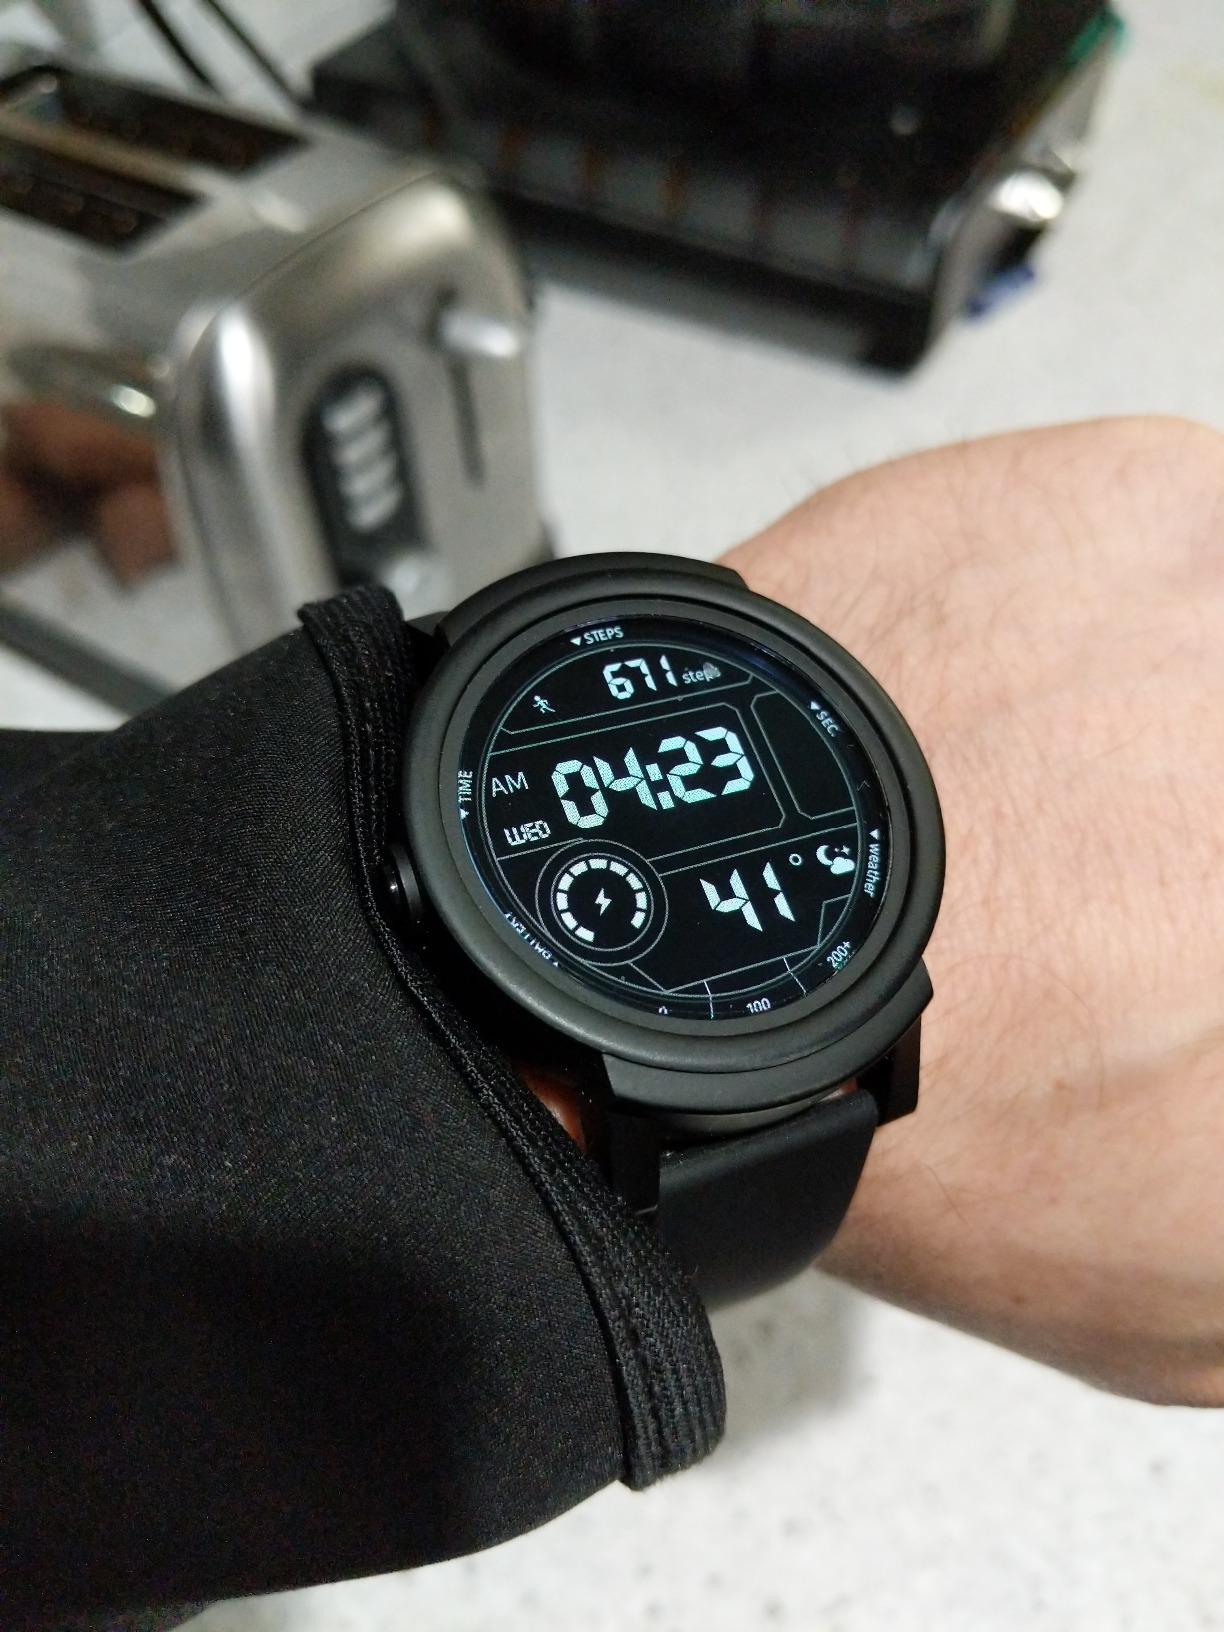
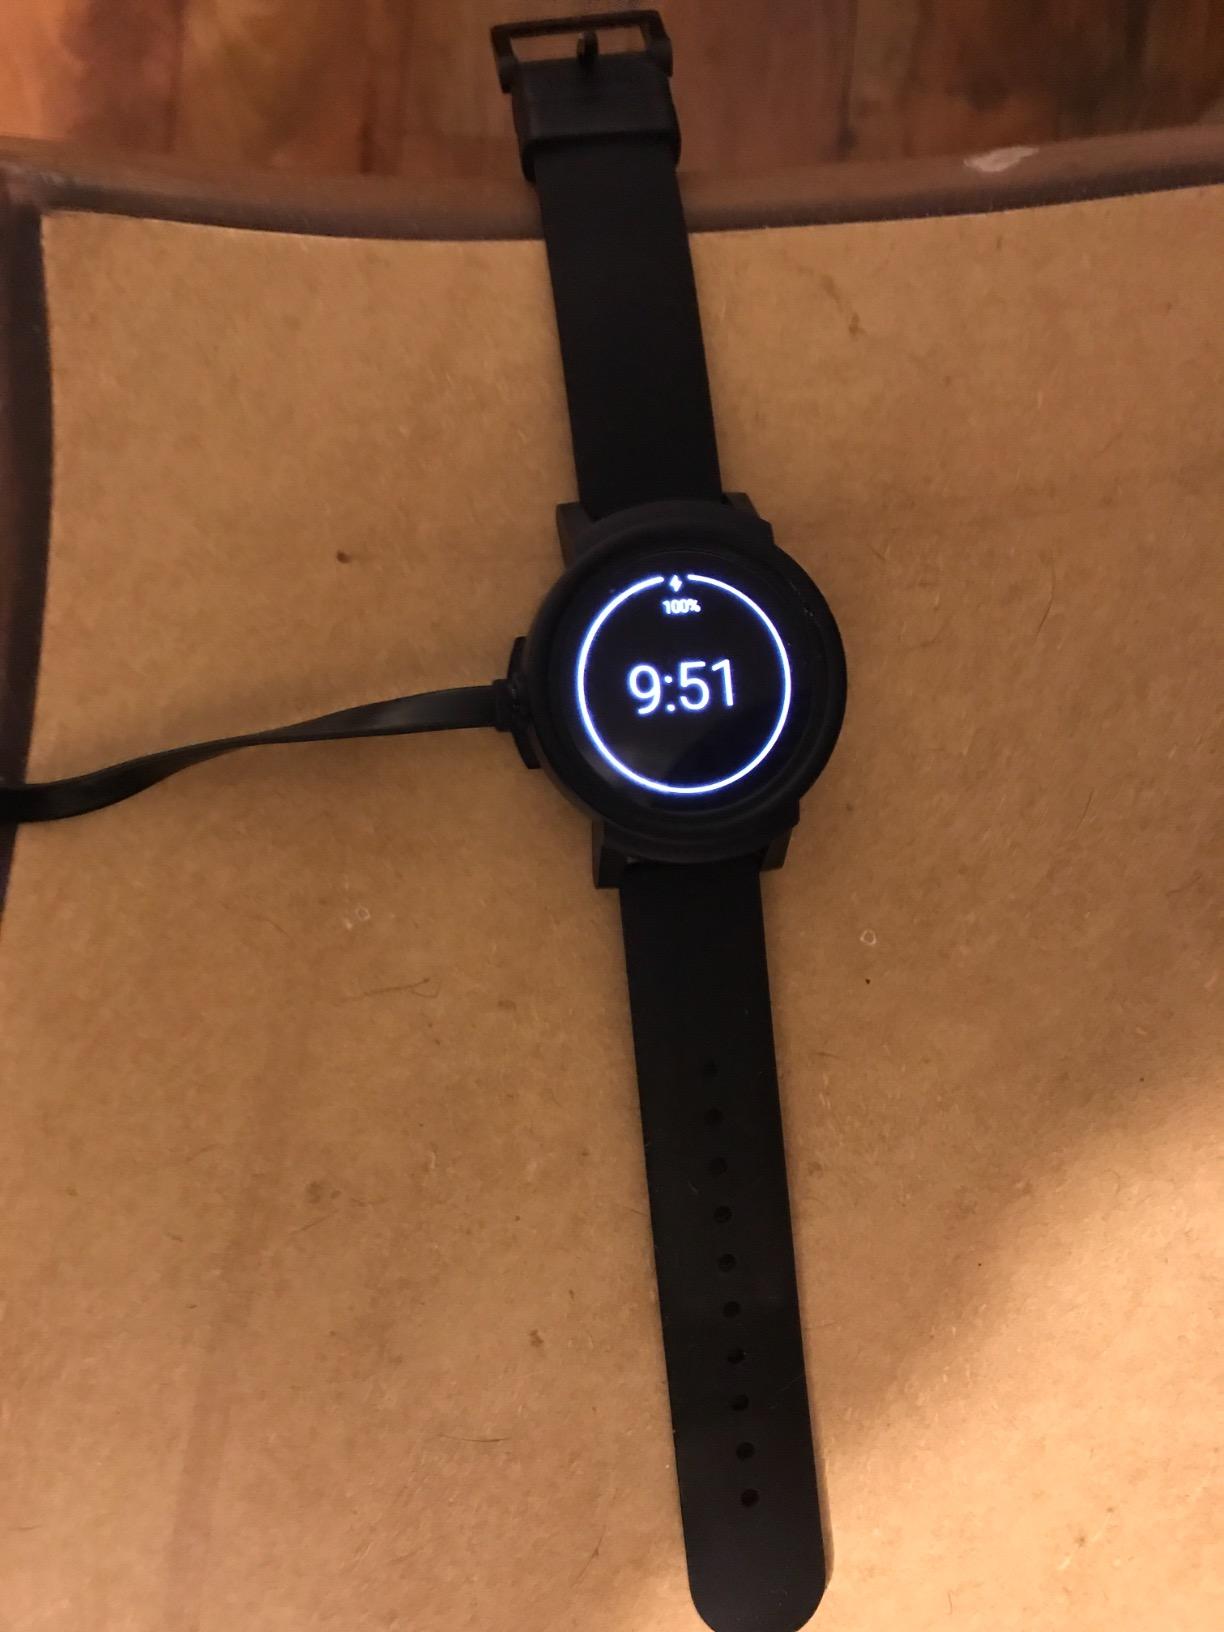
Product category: smartwatch
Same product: yes